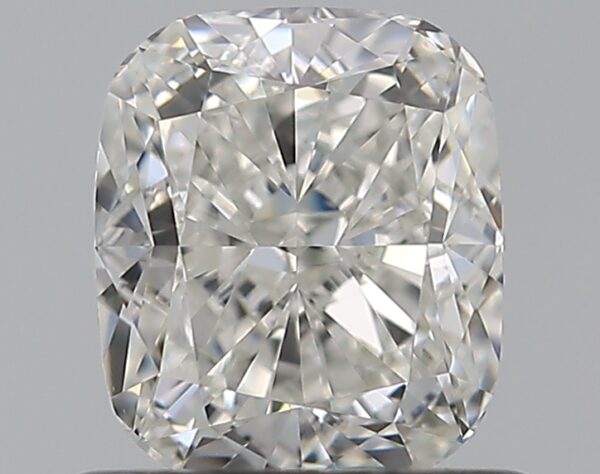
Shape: cushion
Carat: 0.75
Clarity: VS2
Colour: H
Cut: EX
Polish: EX
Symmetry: VG
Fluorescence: F
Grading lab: GIA
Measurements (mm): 5.52 x 4.76 x 3.23